Tim Brys

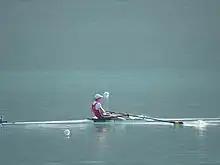
Brys in 2015

Tim Brys (born 30 July 1992) was a Belgian competitive rower. He competed at the 2020 Summer Olympics in Tokyo 2021, in men's lightweight double sculls. He ended his career, aged 32, at the Henley Royal Regatta on July 5th, 2025.